Estelle Winwood

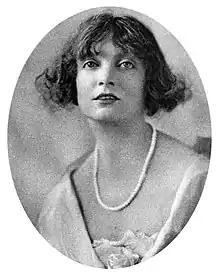
Winwood in 1920

Estelle Winwood (born Estelle Ruth Goodwin, 24 January 1883 – 20 June 1984) was an English actress who moved to the United States mid-career and became celebrated for her wit and longevity, starring in film and TV roles until her nineties.